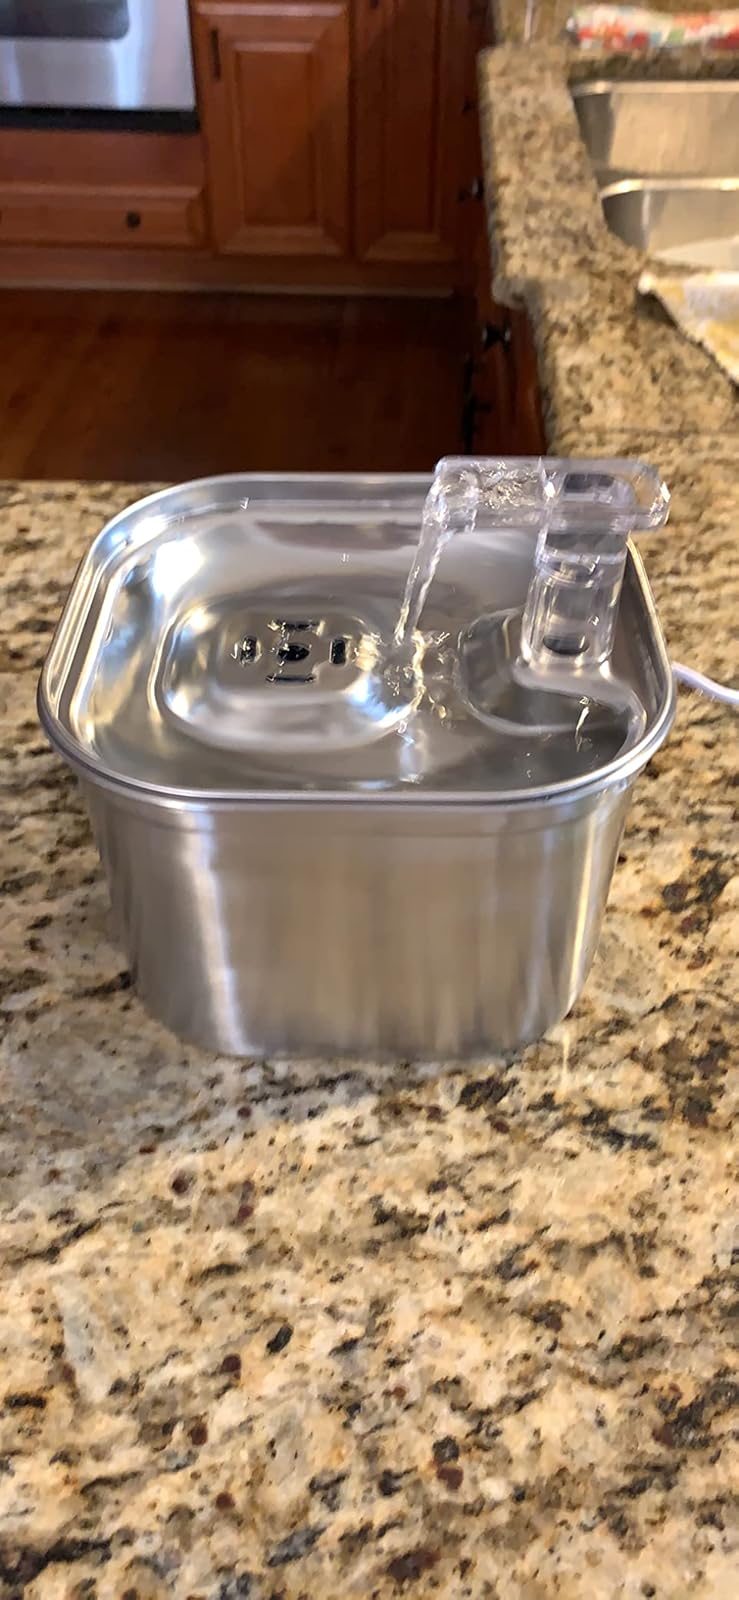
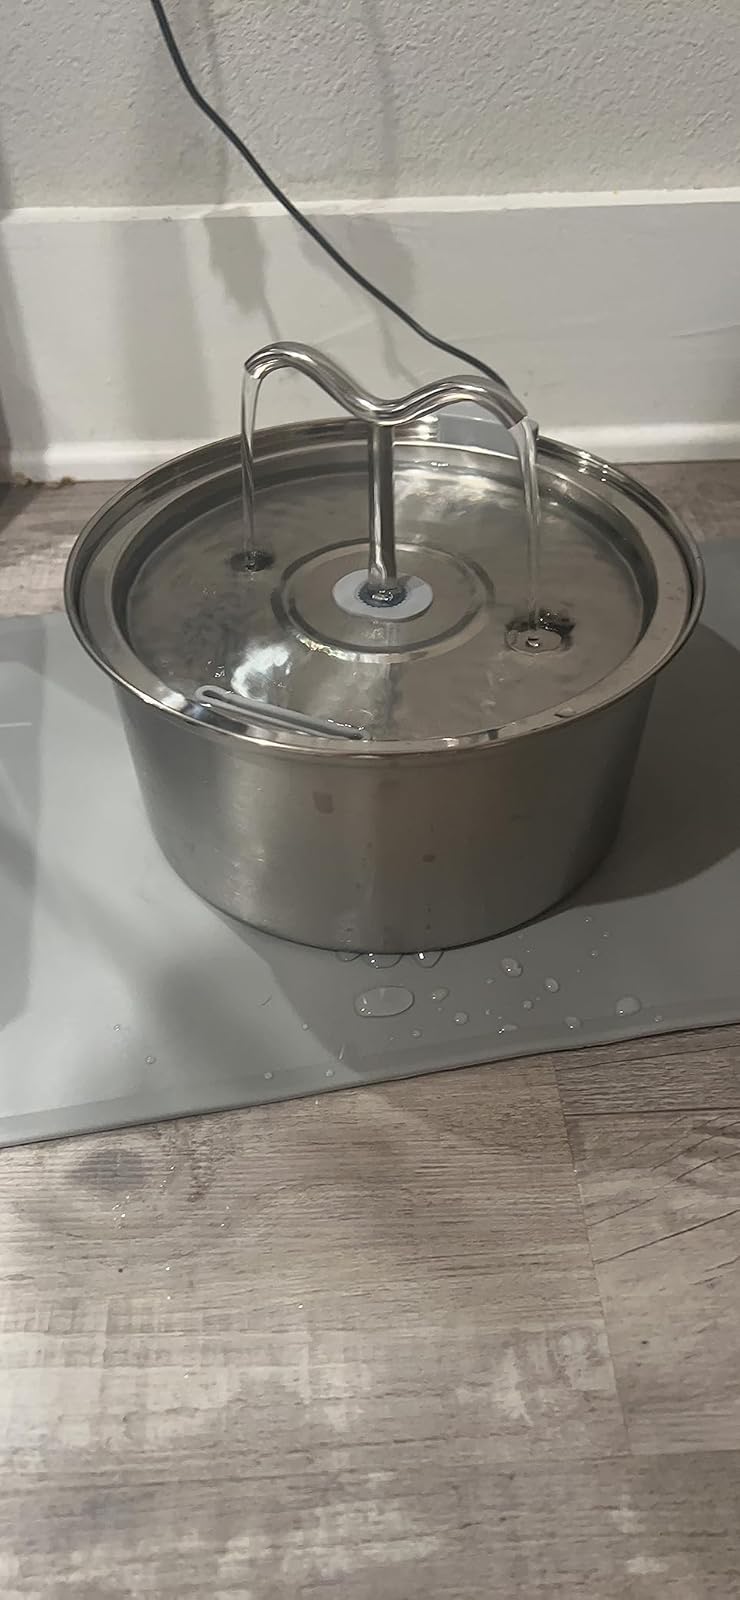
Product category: items_bowl
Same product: no